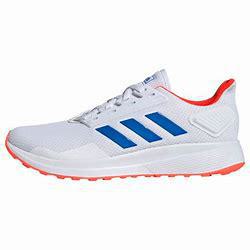
Brand: Adidas
Model: Duramo 9